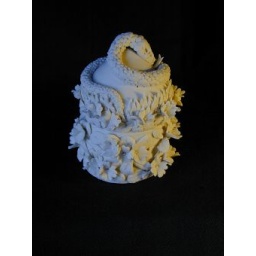
box - snake in the grass